Adelia Armstrong Lutz

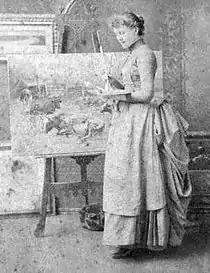
Lutz, painting in her studio, photographed by Frank B. McCrary in the late 1880s

After returning to Knoxville, Lutz taught painting out of a studio located in the Kern Building on Market Square. She married entrepreneur John Edwin Lutz (1854–1920) in a large ceremony at Knoxville's Second Presbyterian Church on February 10, 1886. Their home, Westwood, which stands on land given to Lutz by her father, was completed in 1890. The house's design incorporated a studio and gallery for Lutz, which she would often open to visitors in subsequent years. The Lutzes had two children, Louise Lutz Holloway and Edwin Rowland Lutz.